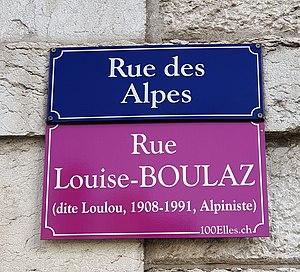
Plaque temporaire de rue apposée dans le cadre du projet 100elles à Genève en 2019
Louise Boulaz, dite Loulou Boulaz, née à Avenches le 6 février 1908 et morte à Genève le 13 juin 1991, est une alpiniste suisse.